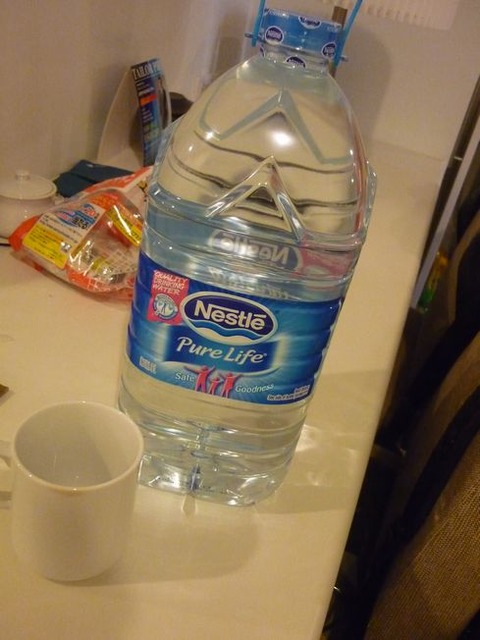
Waste category: plastic